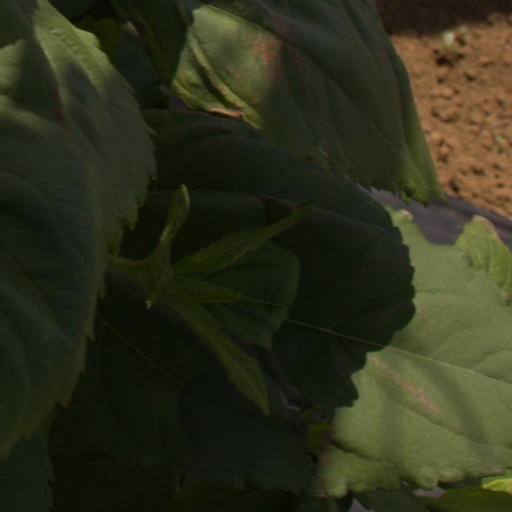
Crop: Jerusalem artichoke